Bellagio, Lombardy

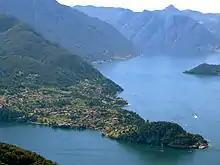
A view over Bellagio looking along the Como arm of the lake.

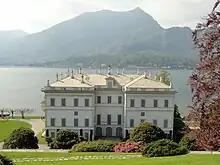
Villa Melzi d'Eril: the garden front

During the brief Napoleonic era, Bellagio's port gained military and strategic importance. A decision that significantly shaped Bellagio's future was Count Francesco Melzi d'Eril, Duke of Lodi and Vice President of the Cisalpine Republic, choosing Bellagio for his summer residence. Melzi constructed Villa Melzi on the western shore near Loppia, attracting Milanese nobility and transforming the promontory into a fashionable social hub. Carriage roads were built, initially connecting villas and palaces, then extending to the town center, and finally the provincial road Erba–Bellagio was completed. Bellagio's reputation as a lakeside resort spread beyond the Kingdom of Lombardy–Venetia. Emperor Francis I of Austria visited in 1816 and returned in 1825, staying at Villas Serbelloni, Trotti, and Melzi.